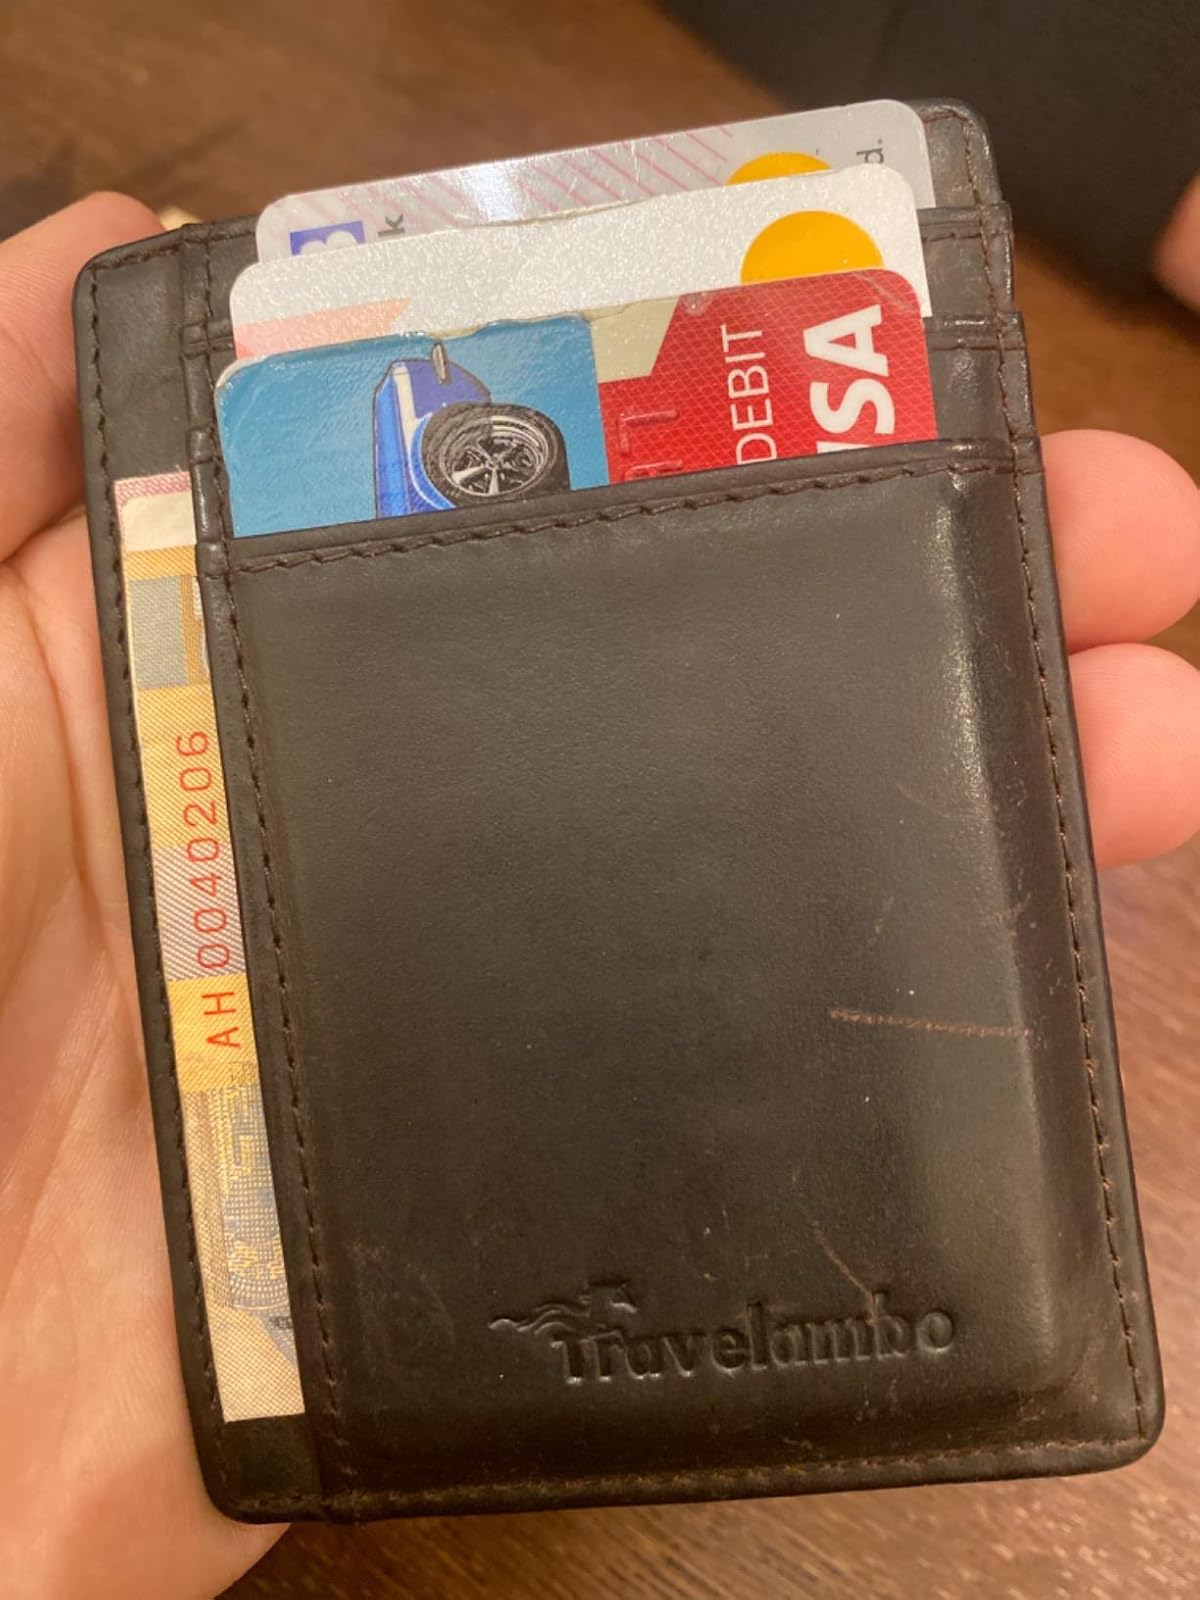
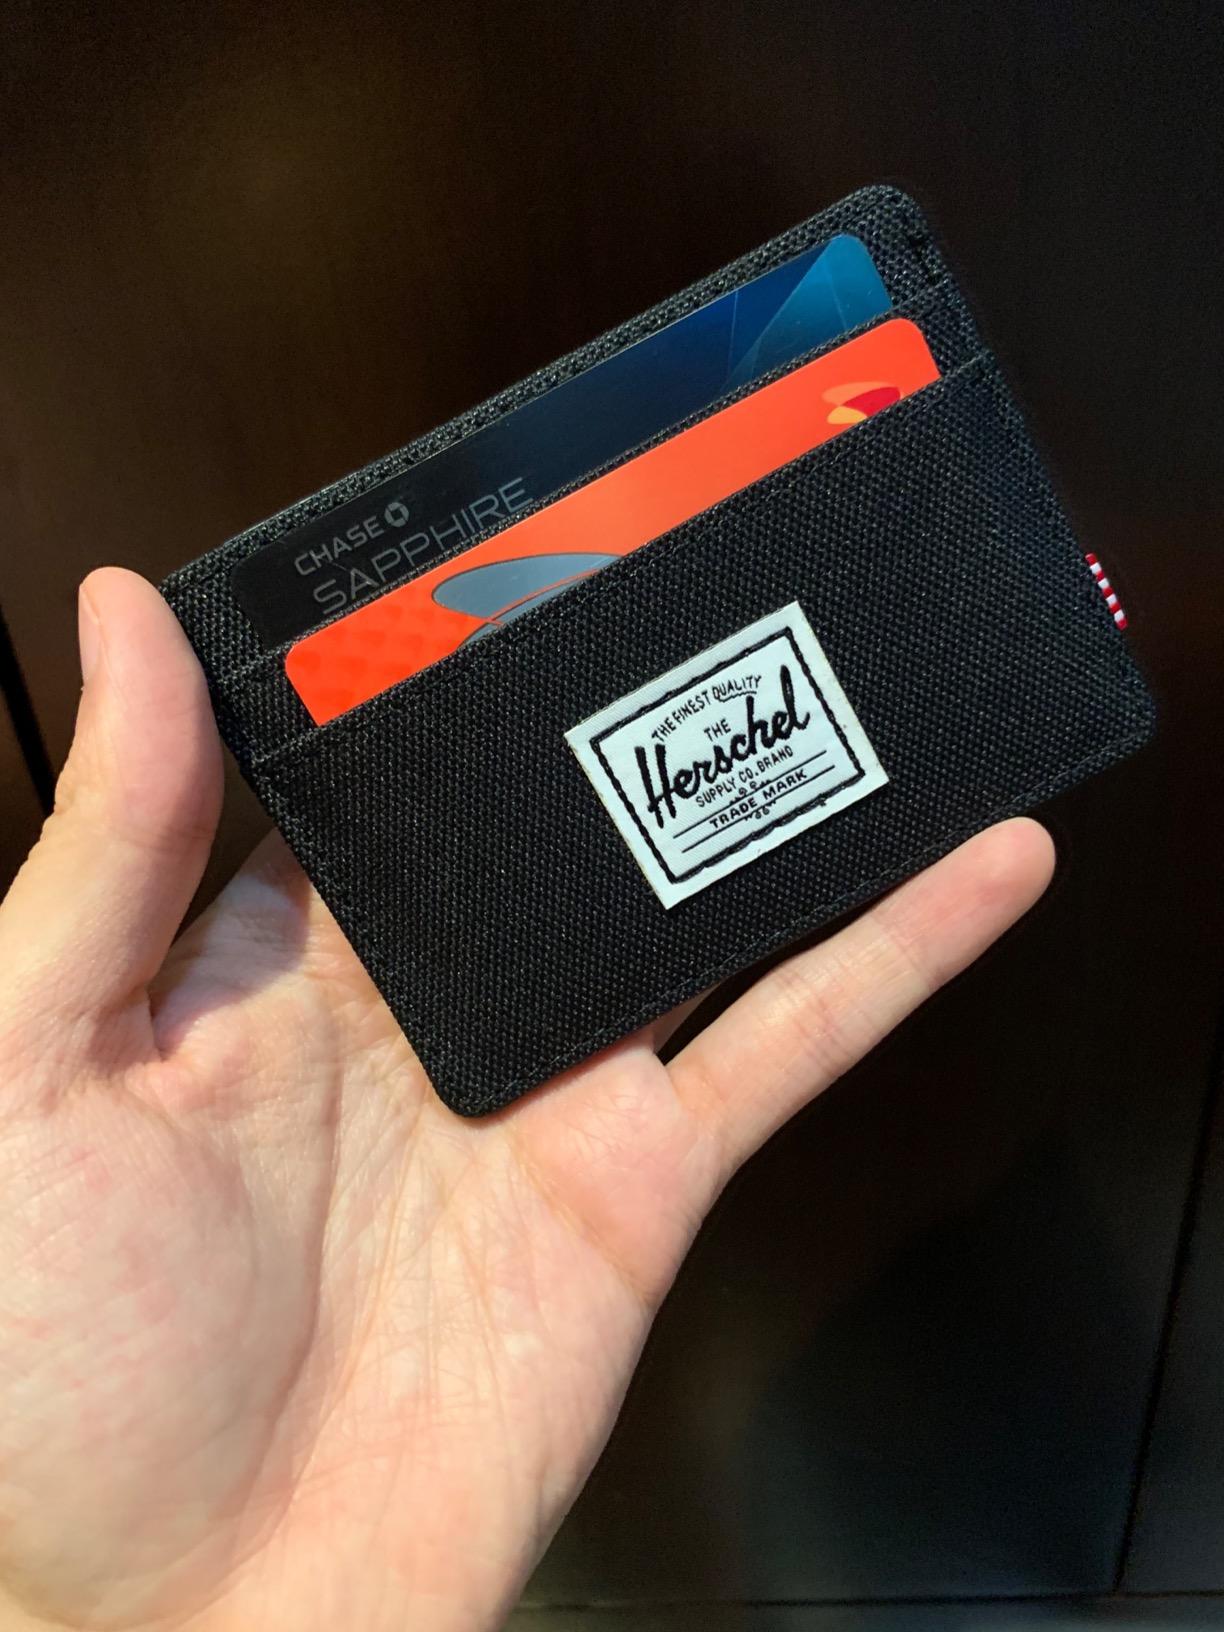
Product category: accessories_wallet
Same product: no